Family Tracing and Reunification

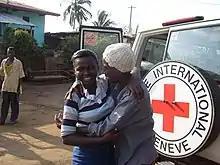
International NGOs work to reunite separated family members

Family Tracing and Reunification (known as FTR) is a process whereby disaster response teams locate separated family members and reunite them following natural and human catastrophes. During major crises, children can become separated from their families for a wide range of reasons, and government disaster relief agencies as well as NGOs have developed inter-agency procedures to return children, and other vulnerable people, to their families.